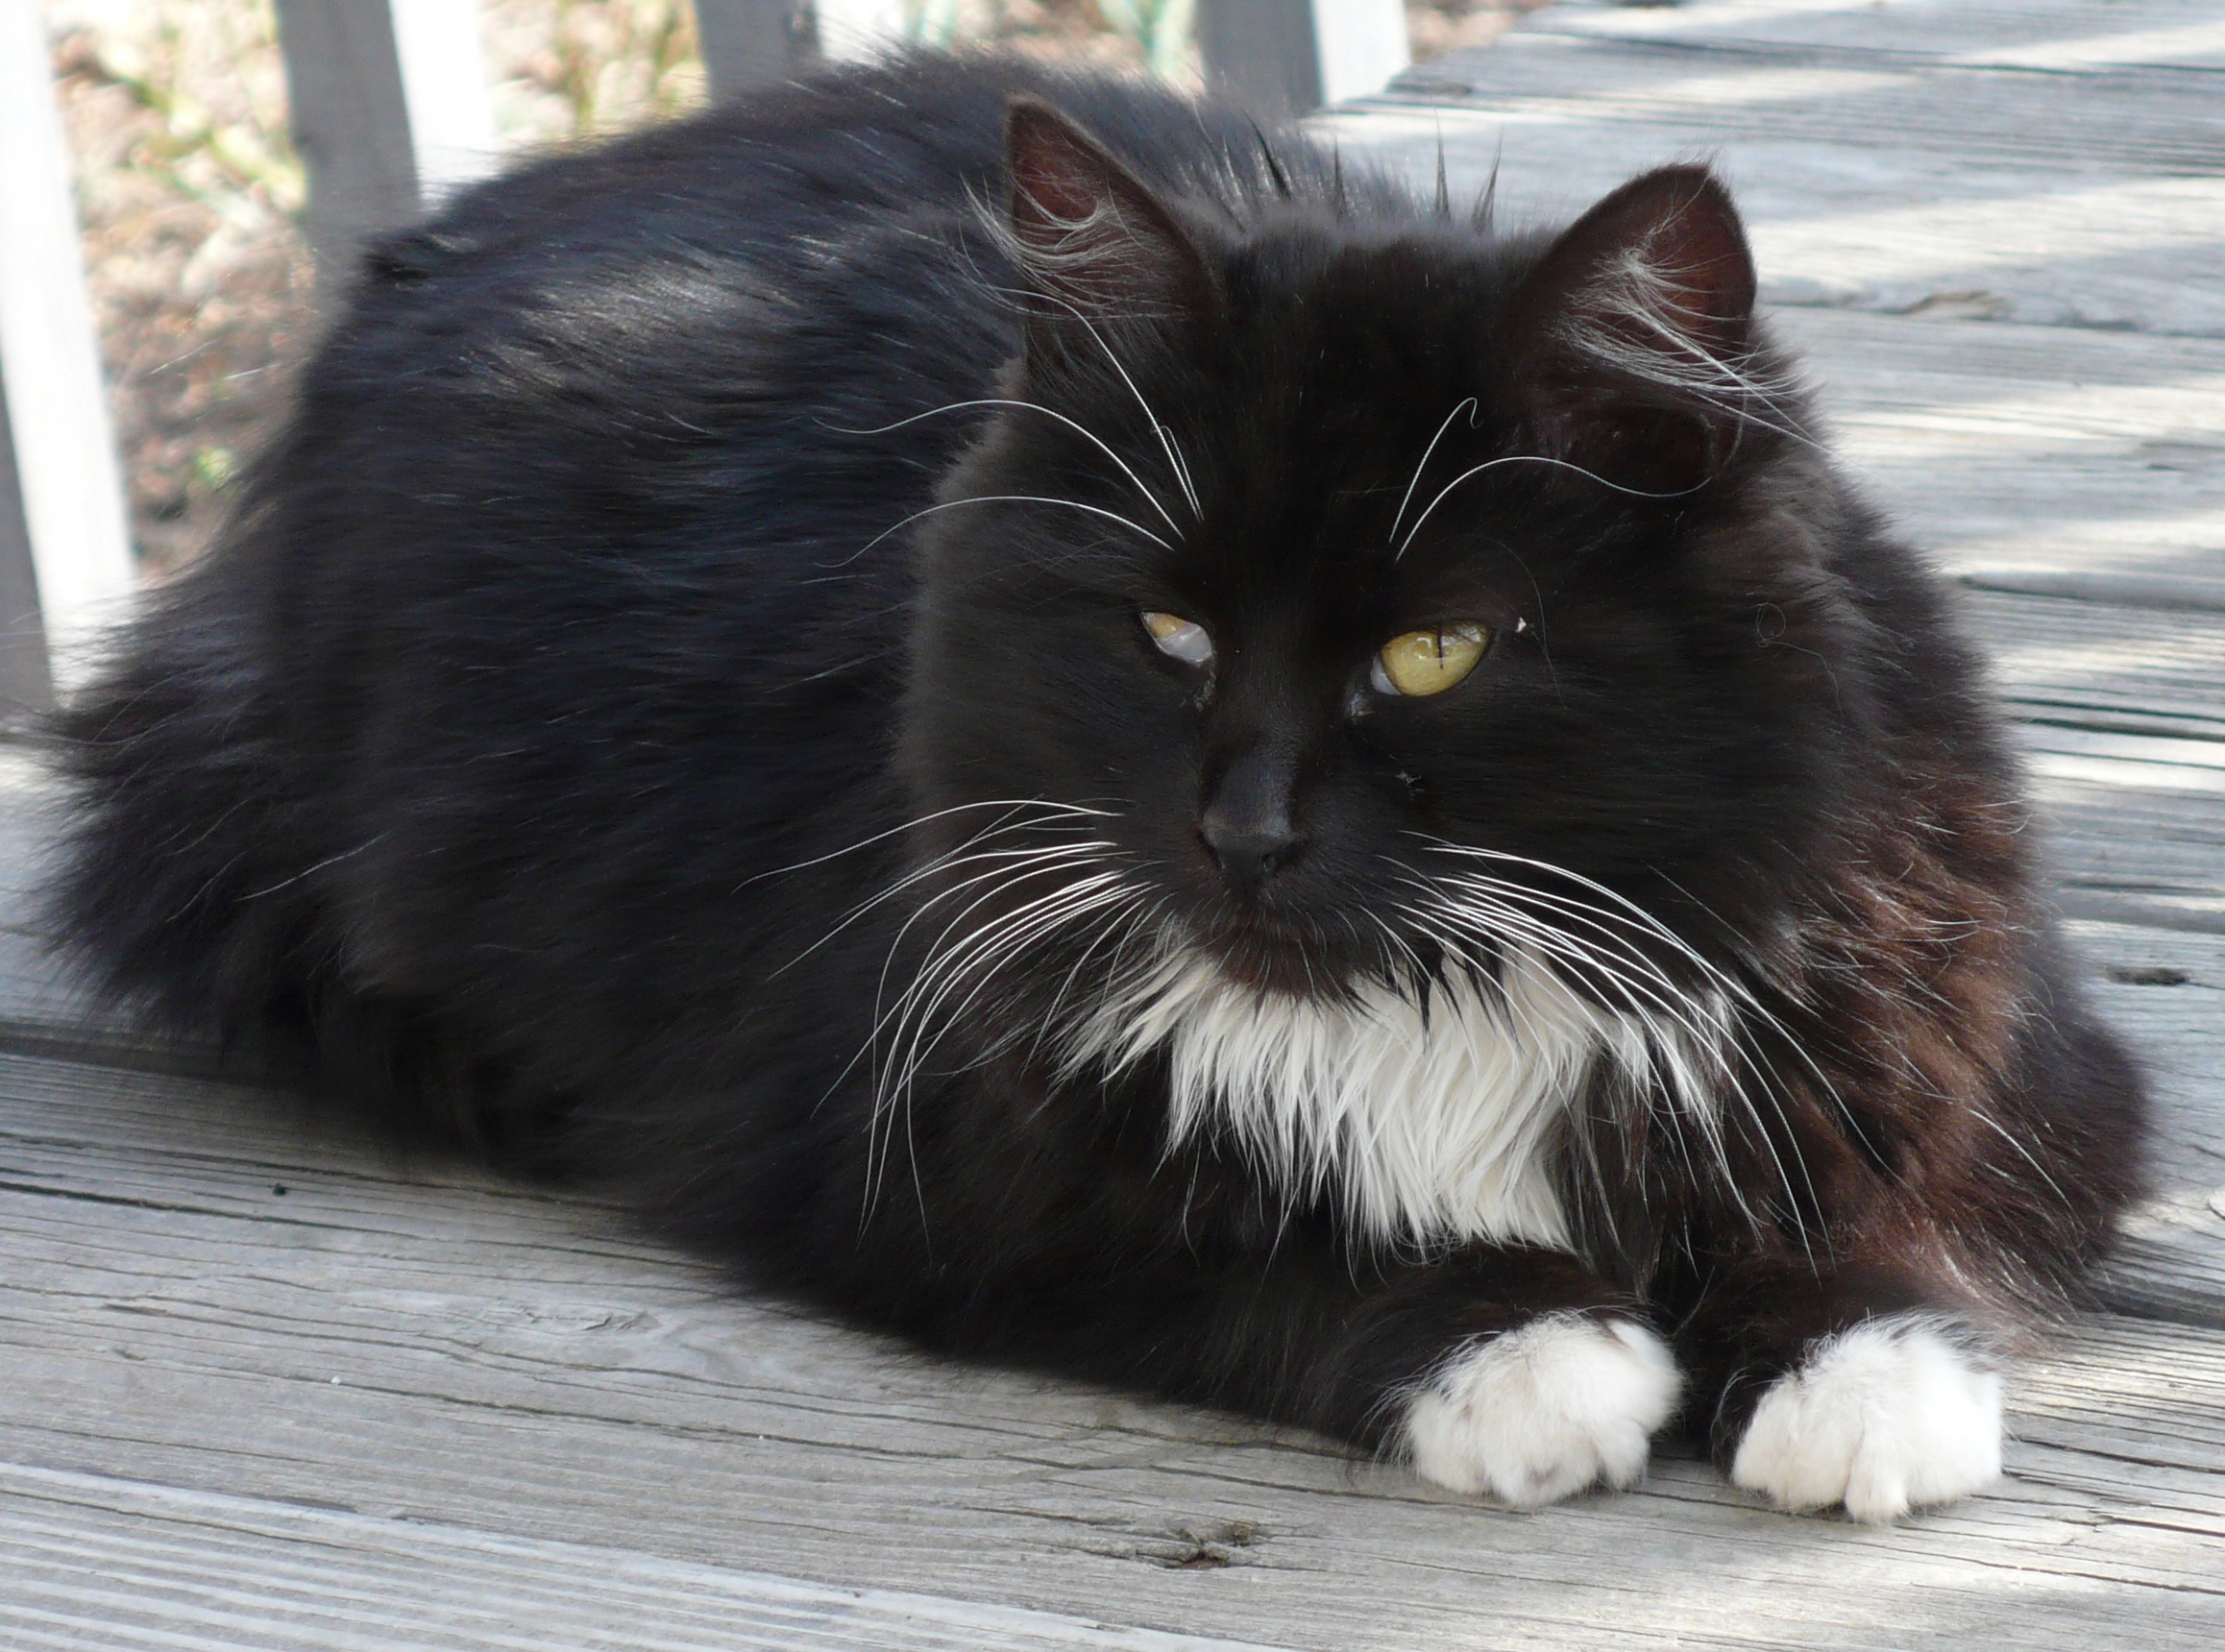
white, cute, pet, portrait, cat, sitting, feline, mammal, black cat, black, close, whiskers, kitty, furry, vertebrate, paws, domestic, resting, maine coon, norwegian forest cat, european shorthair, small to medium sized cats, cat like mammal, carnivoran, nebelung, domestic short haired cat, domestic long haired cat